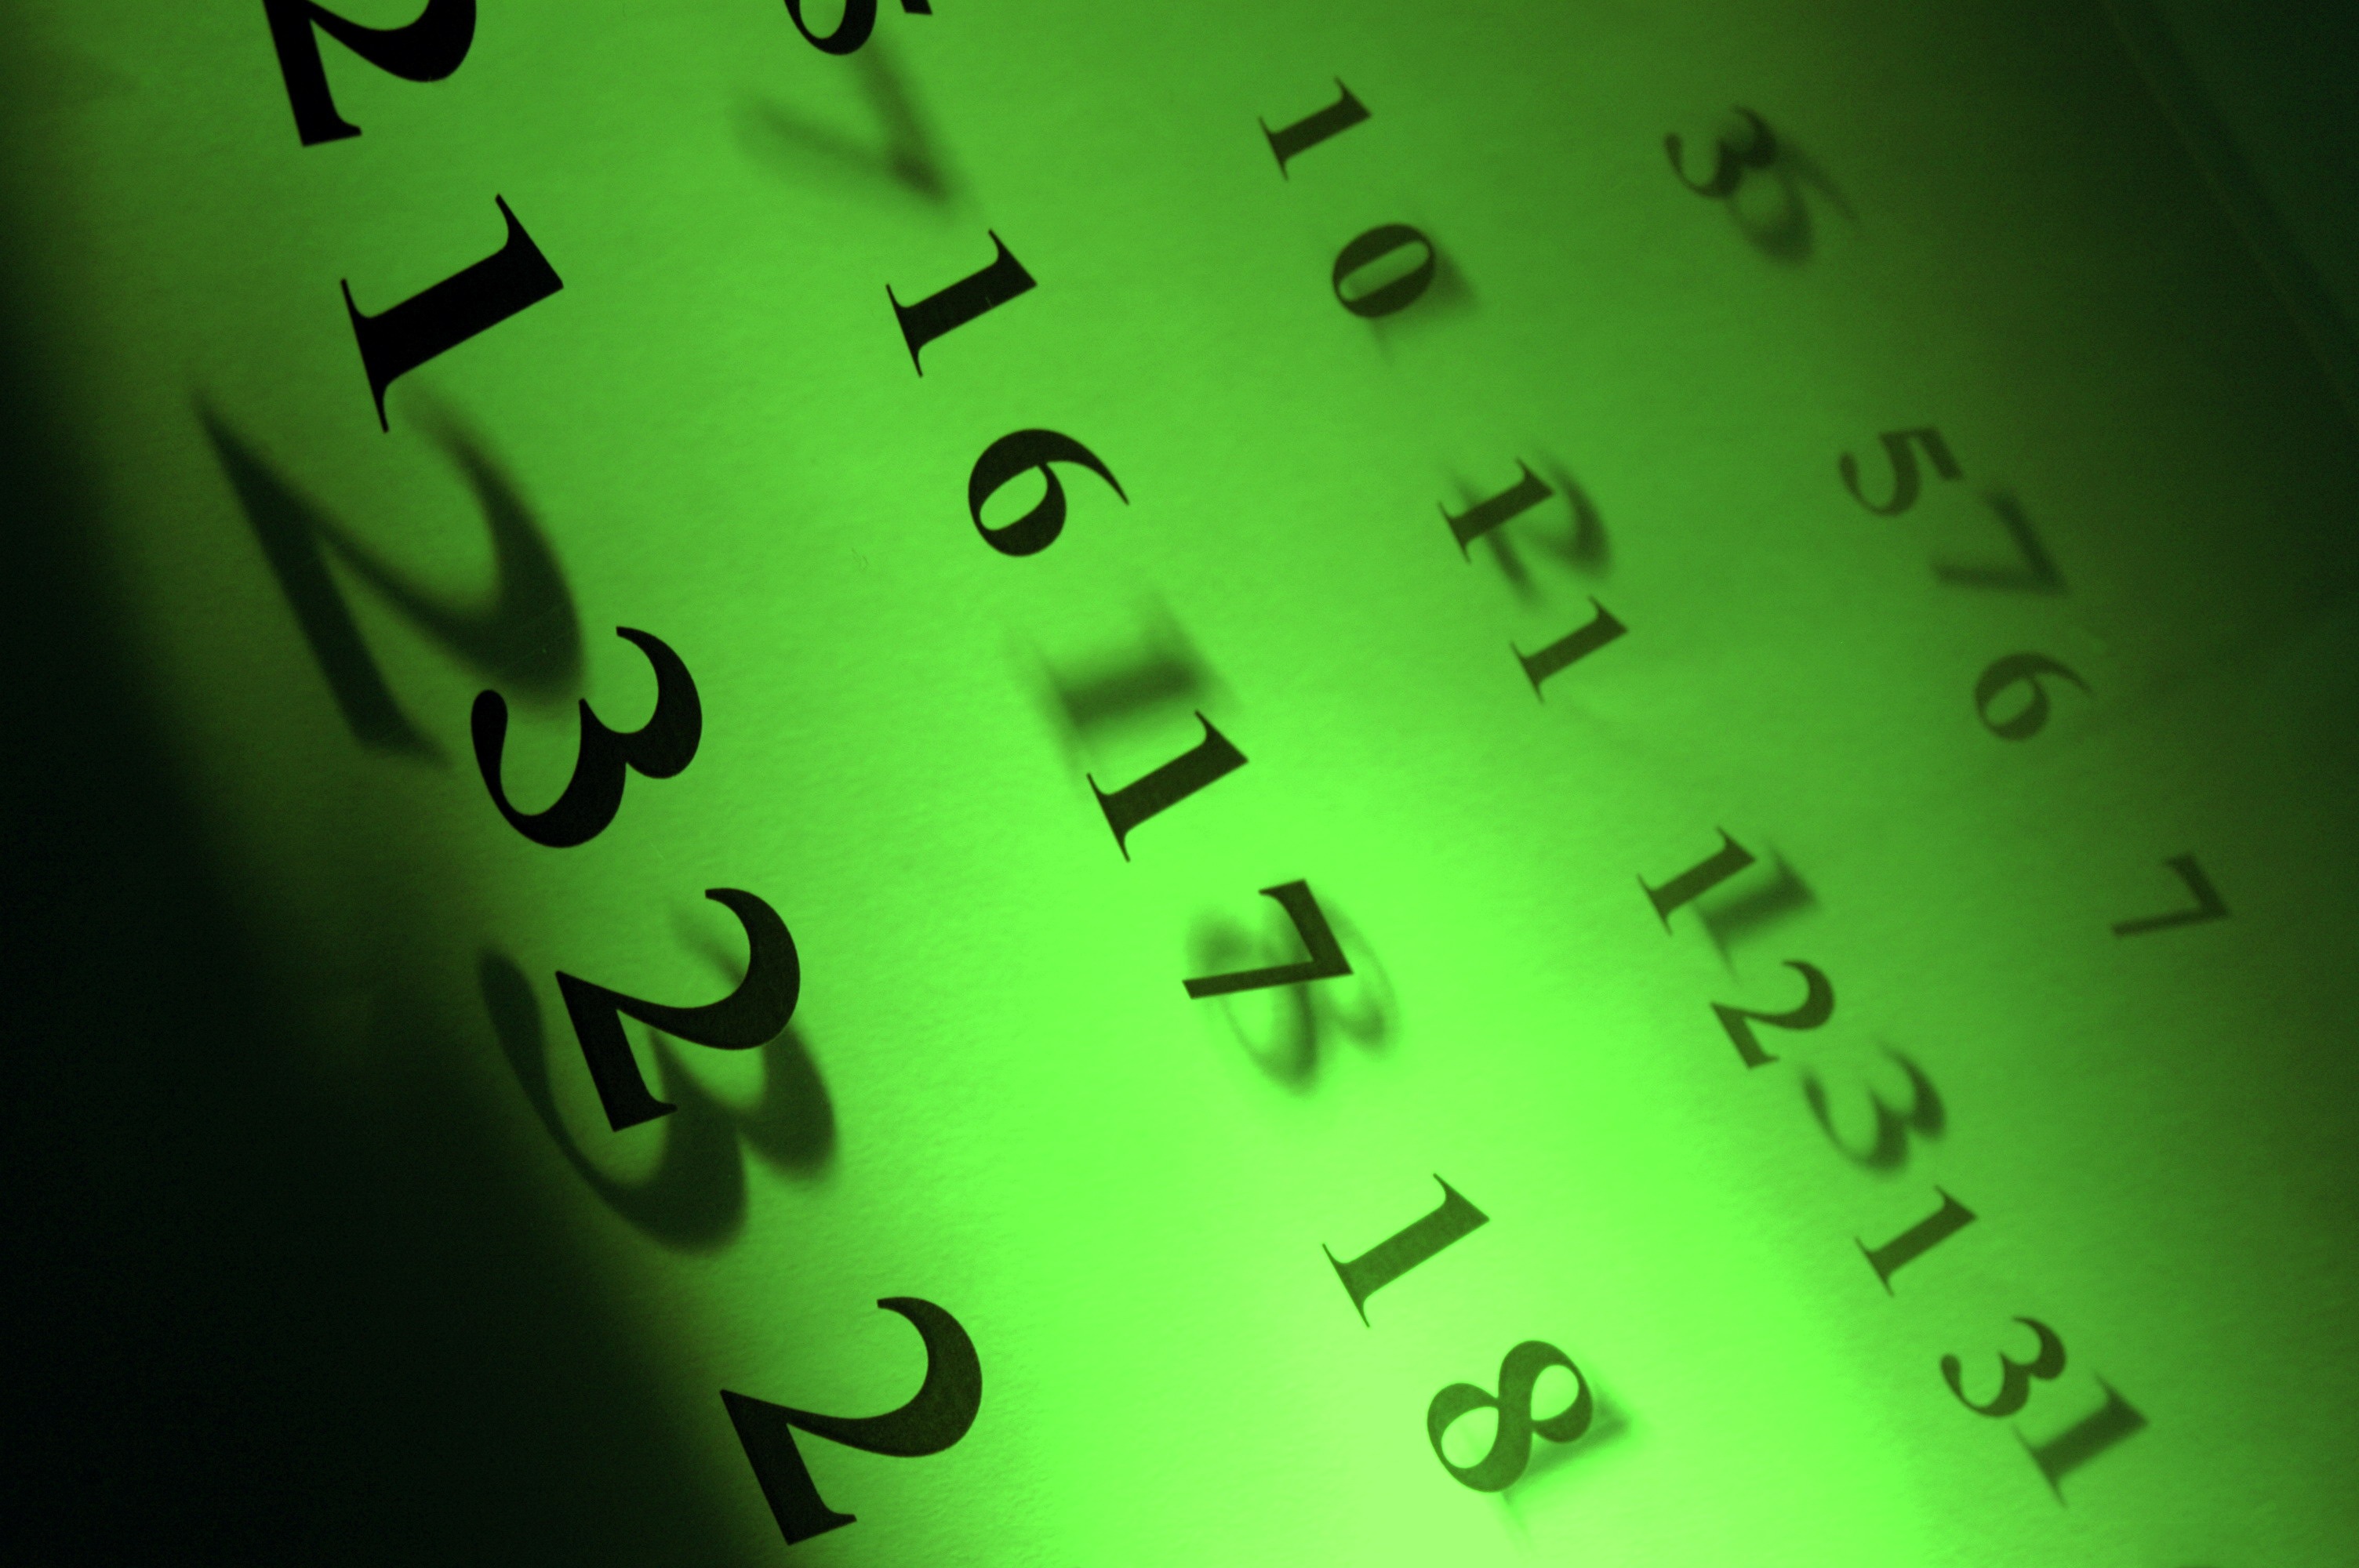
number, love, line, green, circle, font, background, numbers, text, handwriting, shape, shading, emotion, computer wallpaper